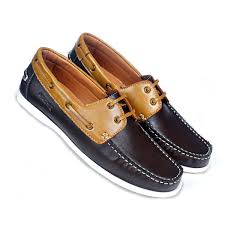
Label: Boat